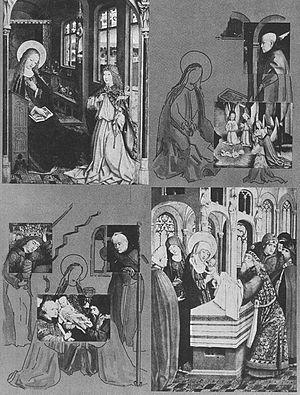
Le Retable de Liesborn est un retable datant de 1465 qui ornait le maître-autel de l’église de l'abbaye bénédictine de Liesborn. Il a donné son nom au peintre inconnu qui l'a créé, appelé le Maître de Liesborn. Les panneaux ont depuis été dispersés et même découpés pour certains. Deux panneaux intacts se trouvent à la National Gallery, à Londres.